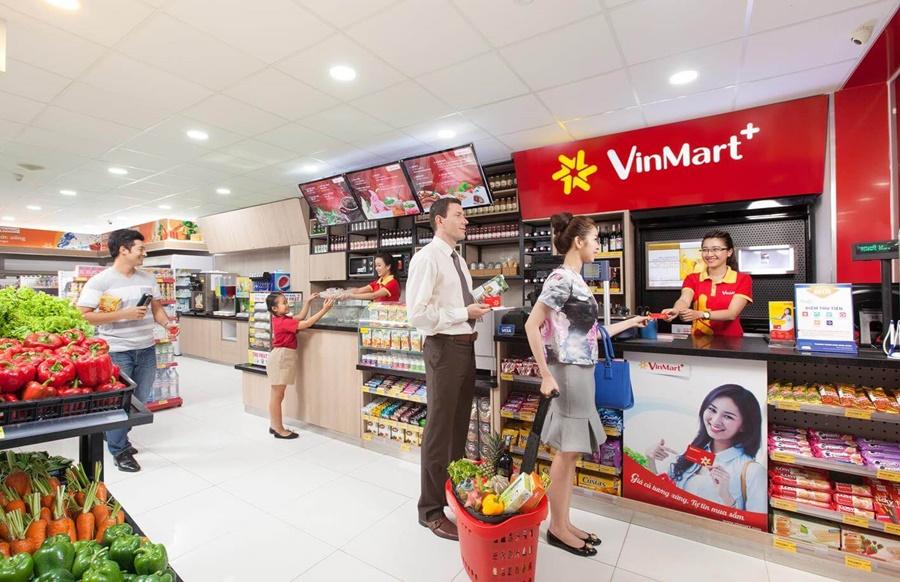
có một nhóm người đang đứng ở khu vực thanh toán của một siêu thị